La Camargo (opera)

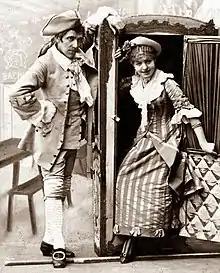
Lary and Mily-Meyer as Saturnin and Colombe

"La Camargo" was given in French in New York at Booth's Theatre in December 1879 by Maurice Grau's opera company. It played in repertory during a season that ended in May 1880. The piece was presented in the French provinces, and was seen in Budapest in 1878 and Vienna in 1879.